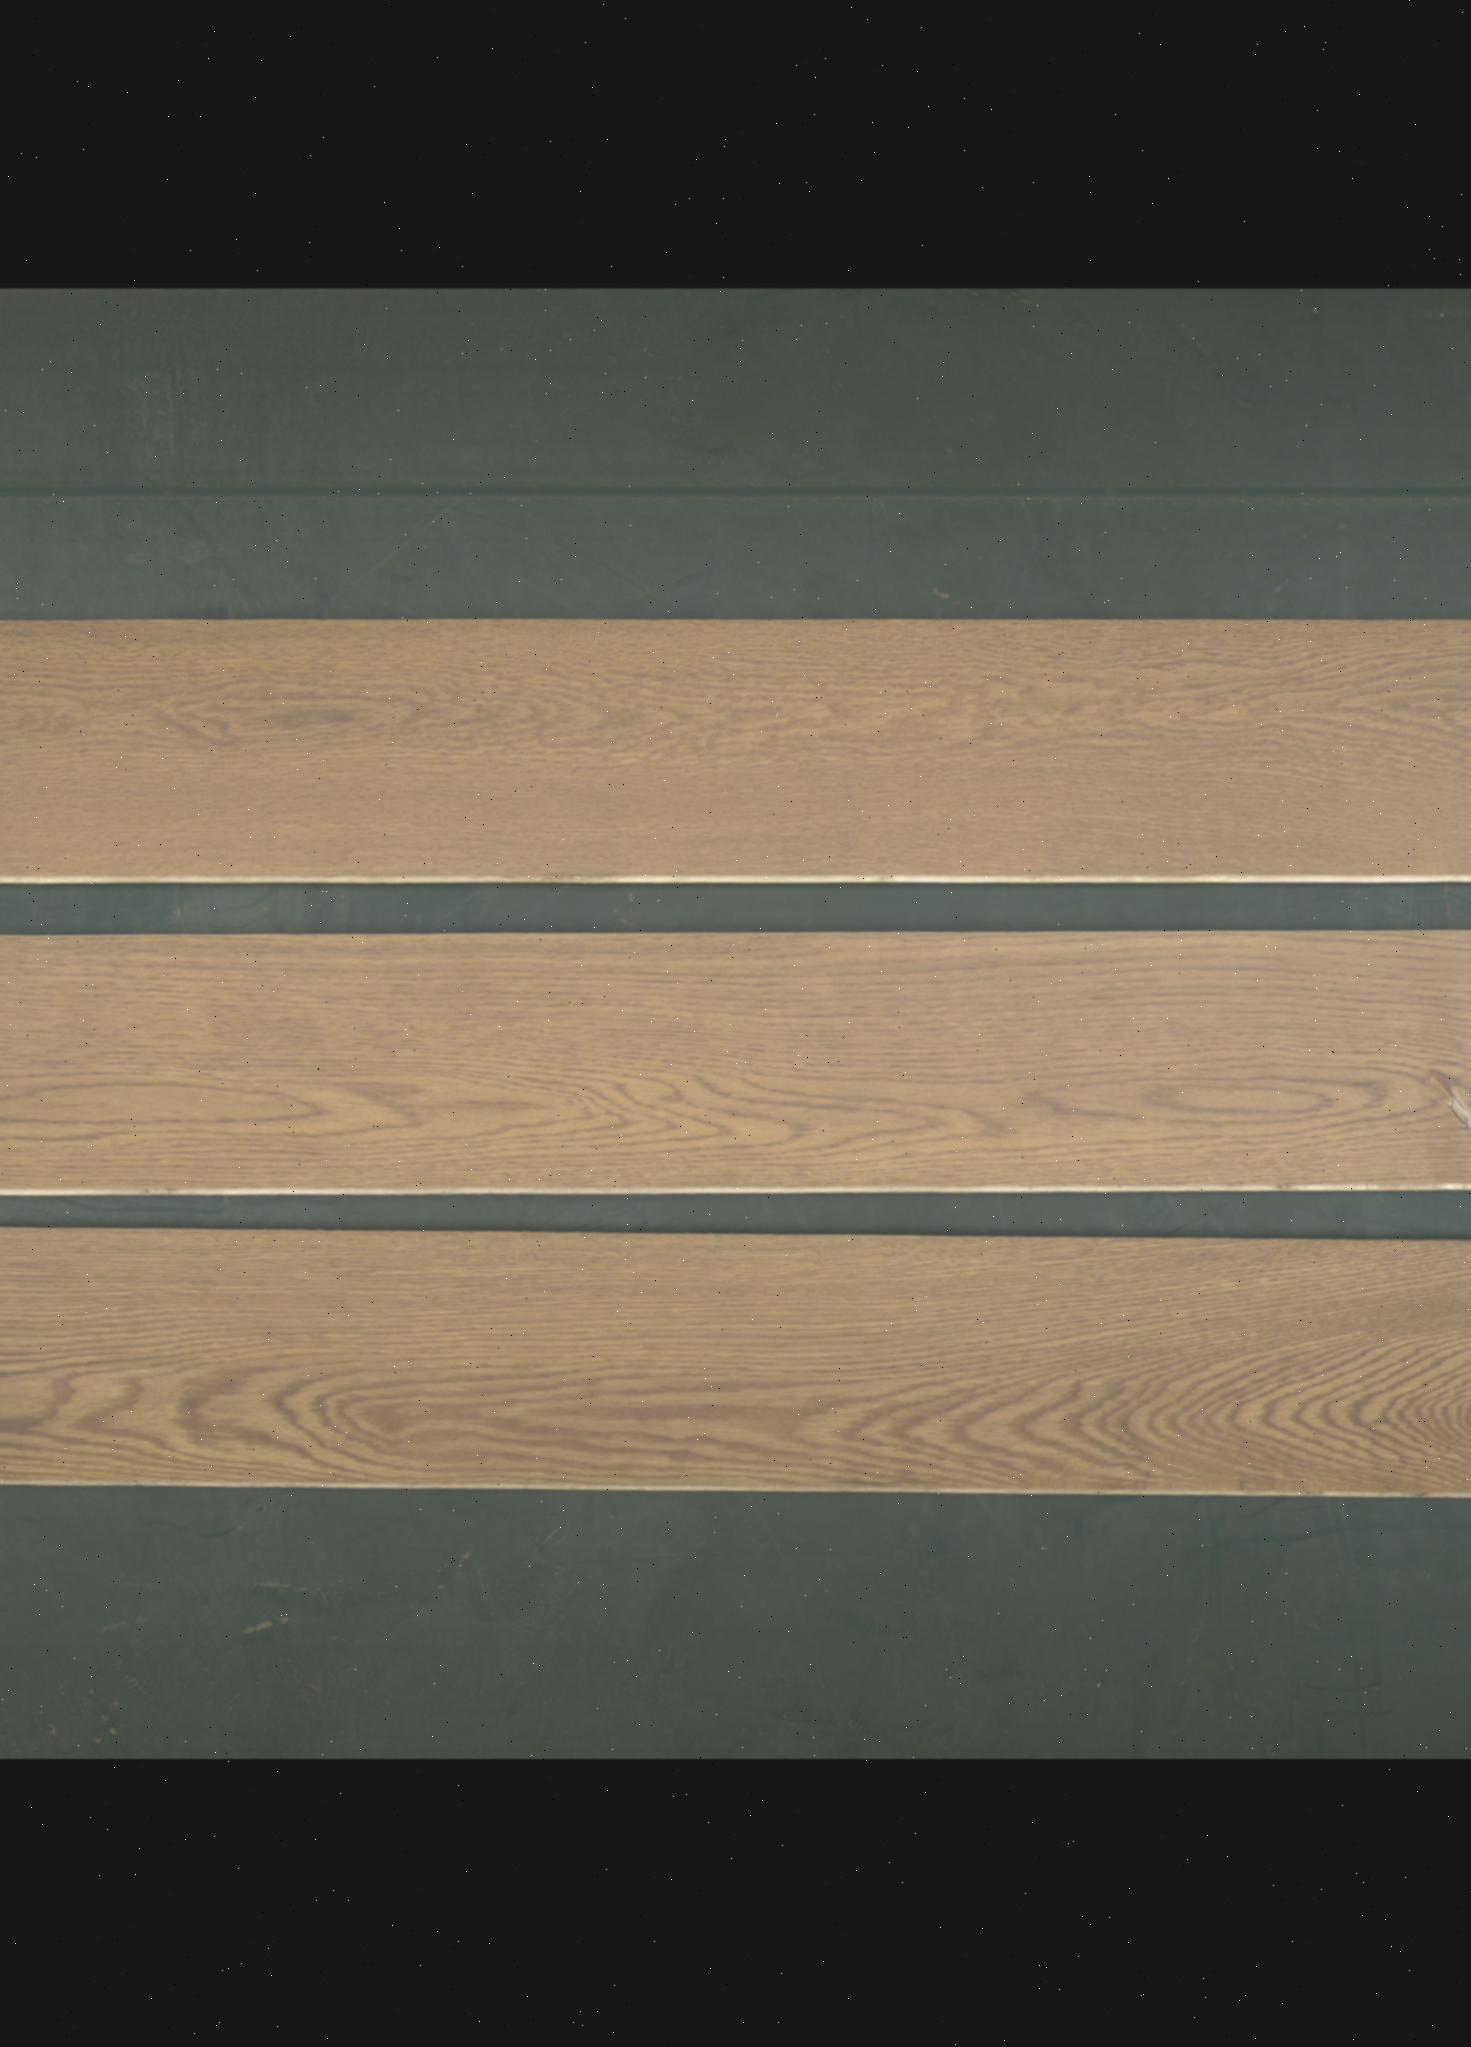
Label: mixers